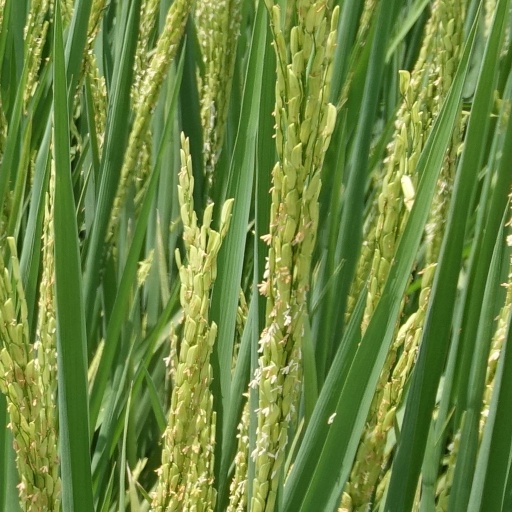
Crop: rice